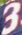
Number: 3